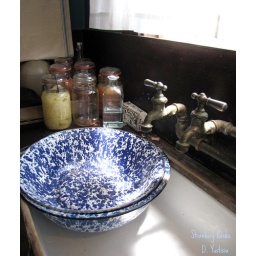
The view from the Shapiro kitchen at one of the historical houses in Strawbery Banke Museum in Portsmouth, New Hampshire